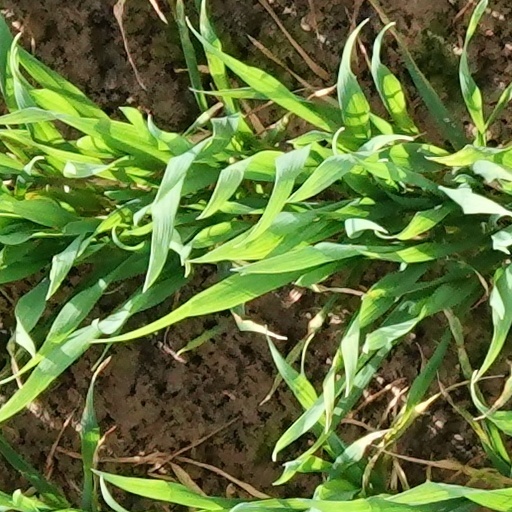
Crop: wheat